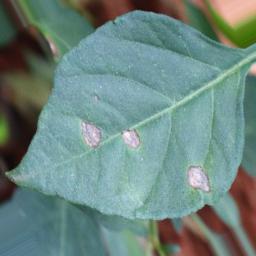
Label: cercospora